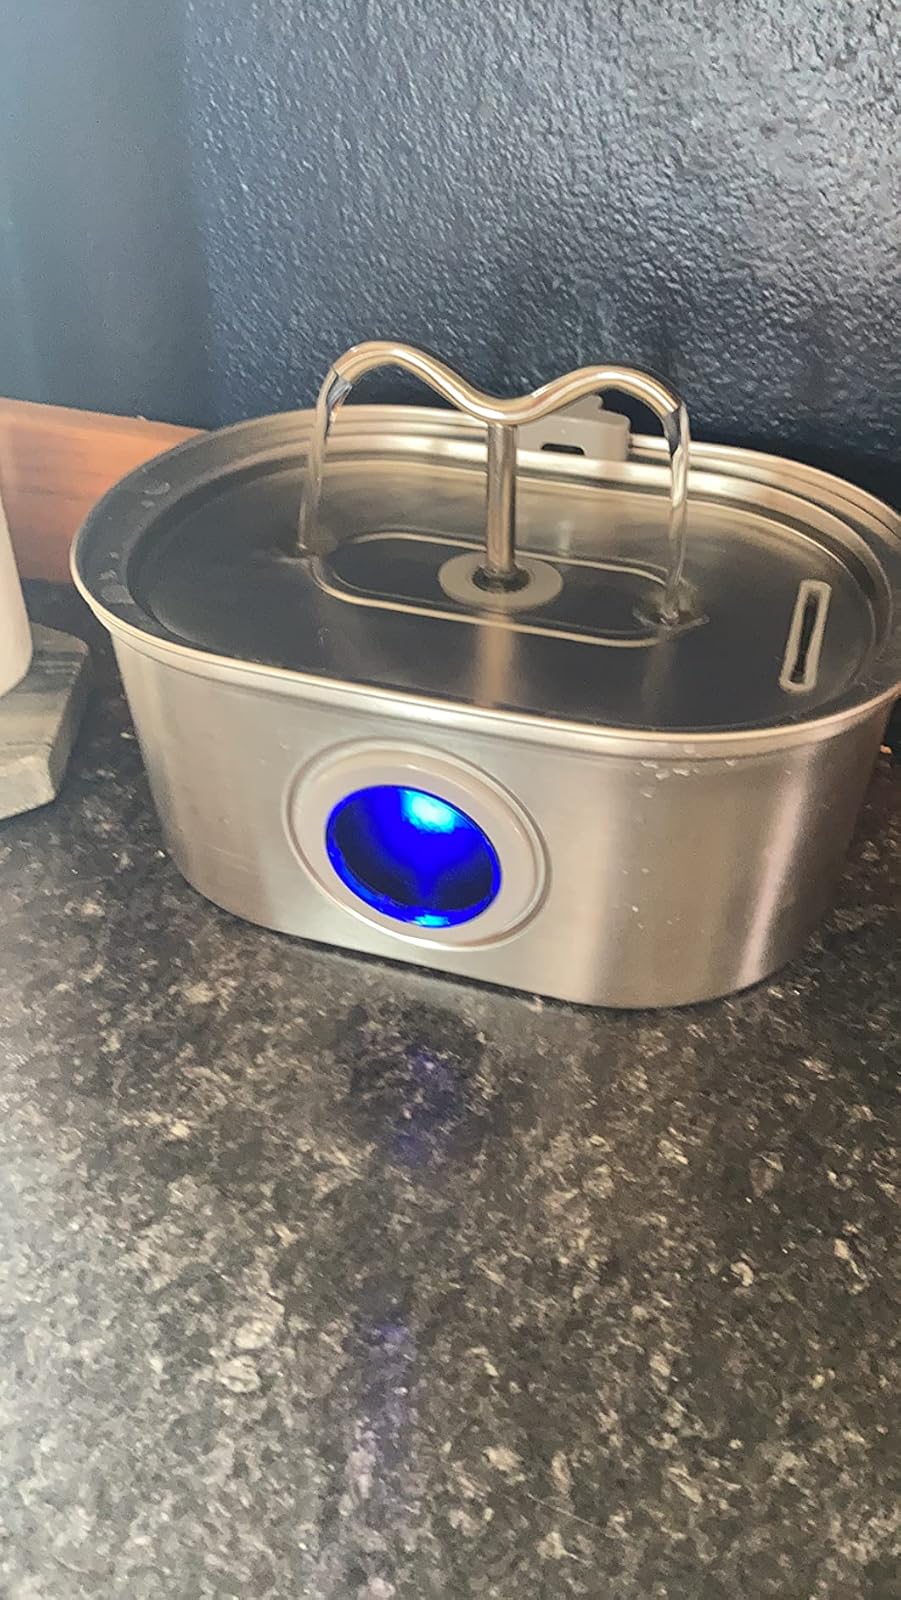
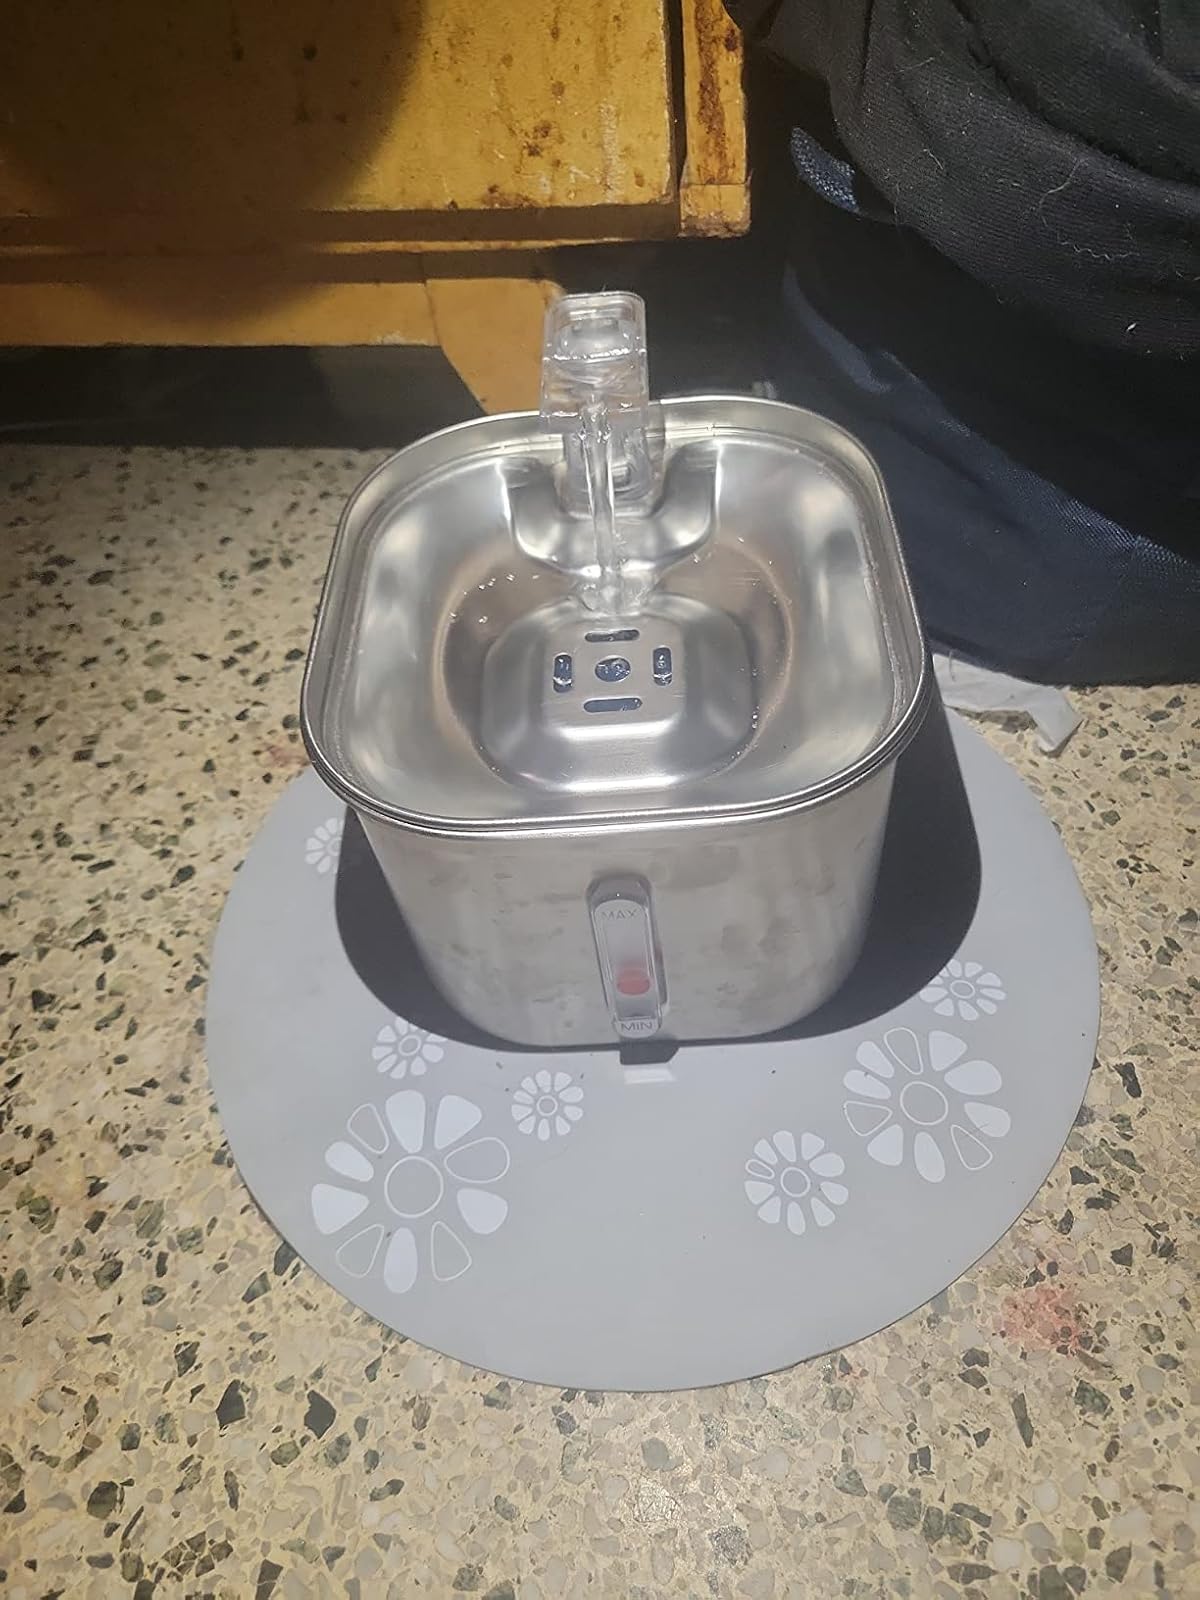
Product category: items_bowl
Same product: no